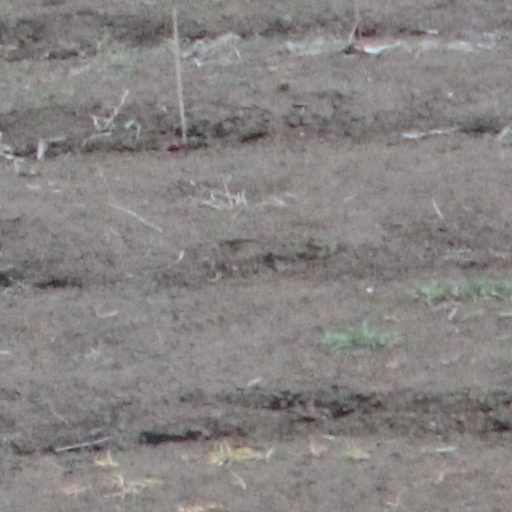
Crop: wheat